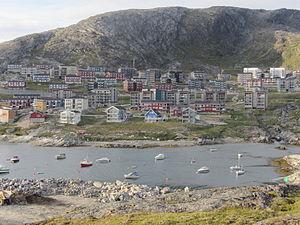
Qinngorput est un quartier récent de la ville de Nuuk, situé à environ 5 km à l'est de la ville, à proximité de l'aéroport. Il se compose de bâtiments construits depuis le début des années 2000 et fait partie du nouveau plan de développement urbain de Nuuk.